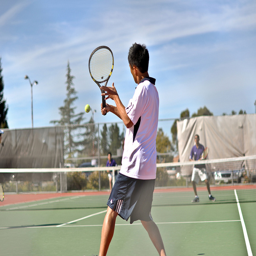
A man taking a swing at a tennis ball
A man holding a tennis racquet while standing on a tennis court.
A tennis player is taking a swing at the ball.
The tennis player attempts to hit a ball coming towards him.
A tennis player is  about to hit a ball that crossed the net with a racket.